Gruppo Sportivo Fiamme Azzurre

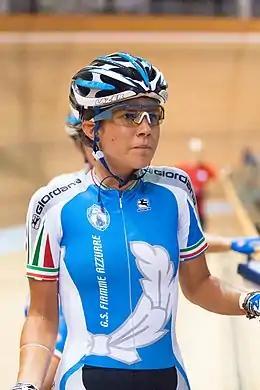
The cyclist Elena Cecchini with the Fiamme Azzurre jersey.

The first participation at the Summer Olympic Games was in Seoul 1988 while the one at the Winter Olympic Games was Turin 2006.